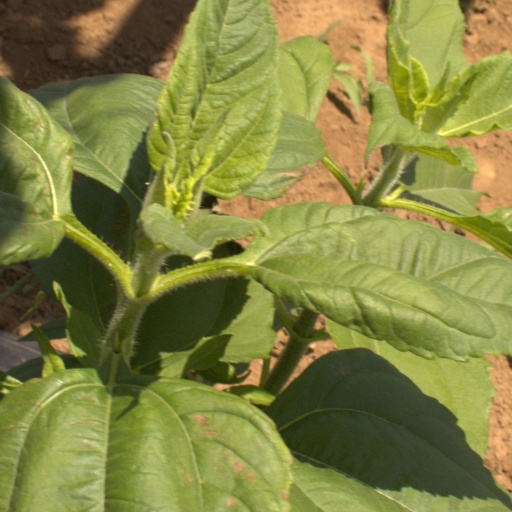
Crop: Jerusalem artichoke